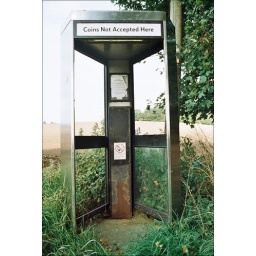
Yes, we can tell. Abandoned phone box near Bygrave, Hertfordshire. See what your mobile phones have done.